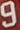
Number: 9